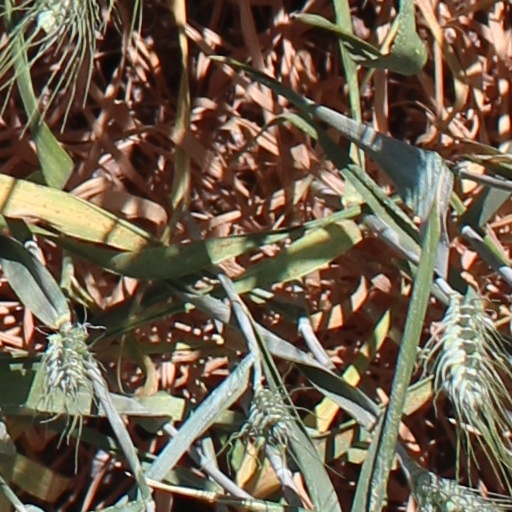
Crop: wheat